Croatia and the Russo-Ukrainian War

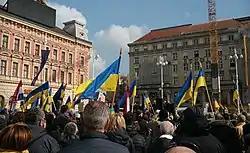
Protest against 2022 Russian invasion of Ukraine, held on 5 March 2022 on Ban Jelačić Square in Zagreb

The Croatian political scene was divided in regard to Russia's invasion of Ukraine. Republic of Croatia's Government led by prime minister Andrej Plenković expressed its full support to Ukraine, which Plenković himself emphasized several times in his statements. In May 2022, Plenković visited Ukrainian president Volodymyr Zelenskyy in Kyiv. On 25 February 2022, the Croatian Parliament adopted the Declaration on Ukraine, with 133 votes in favour and one vote abstaining. The declaration "sharply condemns unprovoked Russian aggression on sovereignty, territorial integrity and independence of Ukraine". The only MP which abstained from voting in favour was Katarina Peović of Workers' Front, claiming that this declaration "militarizes Croatian society". Croatian parliamentarian Domagoj Hajduković of Social Democrats also expressed his support for Ukraine by protesting in front of Russian Embassy in Zagreb on 25 May 2022.